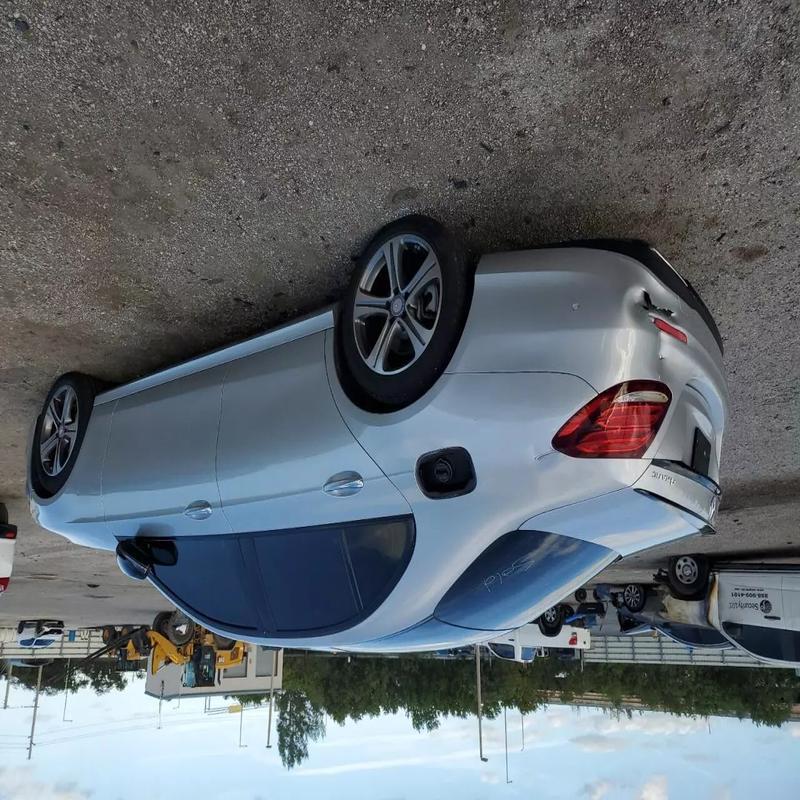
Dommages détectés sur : pare-choc arrière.
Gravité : majeur